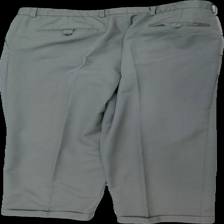
View: back
Type: Trousers
Category: Men
Brand: Not in the list
Brand text on label: nissens
Colors: Grey
Material: 53% polyester 47% bomull
Cut: Regular
Size: 52
Season: All
Damage location: top left
Damage 2 location: top right
Damage 3 location: bottom left
Price range: 50-100
Recommended usage: Reuse
Description: kostym byxor